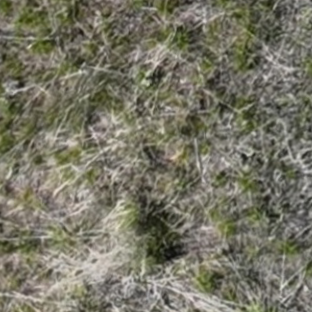
Month: may